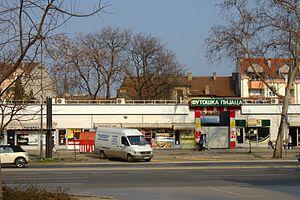
Le Bulevar oslobođenja ou, en français, « le boulevard de la Libération », est situé à Novi Sad, la capitale de la province autonome de Voïvodine, en Serbie. Il constitue également un quartier non officiel de la ville. Il s'étend de la gare de Novi Sad au pont de la Liberté.